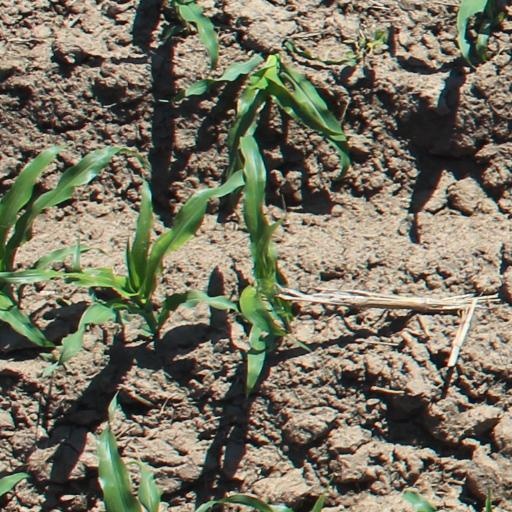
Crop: maize; corn